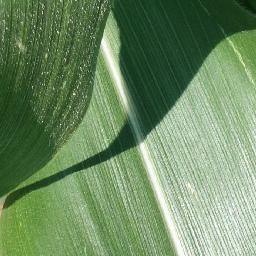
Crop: corn
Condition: (maize)_healthy